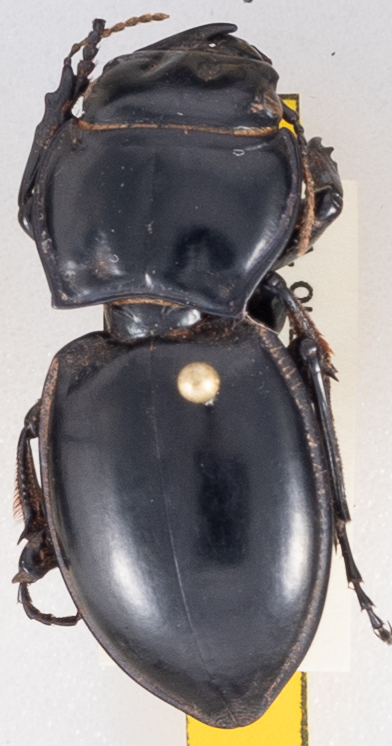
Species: Pasimachus californicus
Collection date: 2021-06-30
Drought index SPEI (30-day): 0.088
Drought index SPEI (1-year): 0.184
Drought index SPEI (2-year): -0.638